Phillips Idowu

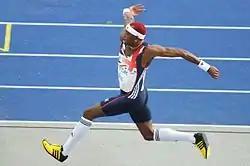
Idowu on the way to his first World Championships title in 2009 with a broken arm

Idowu won the men's triple jump title at the 2008 British Olympic Trials with a distance of 17.58 m, at the time the longest outdoor jump of 2008. He followed this up with further jumps of 17.57 m and 17.27 m.